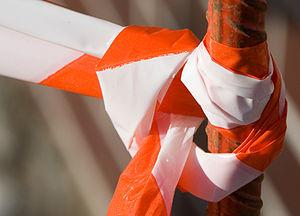
de la rubalise.
Un ruban de signalisation ou ruban de balisage ou Rubalise ou parfois « ruban Ferrari » ou « ruban de chantier », est un ruban plastique ou textile aux couleurs vives servant principalement à la délimitation temporaire de zones ou de parcours.